Meath GAA

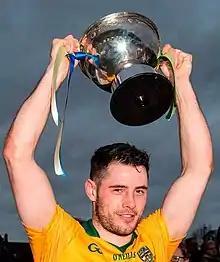
Meath captain Donal Keogan lifts the O'Byrne Cup in 2016

A new team was formed for 1995. This team included many new stars like Trevor Giles and Graham Geraghty. However, these younger players were largely inexperienced for championship football and came up short against a Dublin team determined to win the Championship outright. The resultant 10-point drubbing left a strong impression on the younger Meath players of how much work was needed to win silverware. In 1996 Meath were not expected to be successful and many were surprised to see the team reach another Leinster final against Dublin. Leading 0-10 to 0-8 in the driving rain at the death, a ball was lobbed towards the Meath goal. Meath supporters were delighted to hear the referee blow his whistle for a free out for pushing by Dublin players as the ball was in the air. Meath were Leinster champions again. In beating a consistent Tyrone side in the semi-final, Sean Boylan managed to lead the same team that got nowhere in 1995 to an All-Ireland final in 1996. Meath came back from six points down to force a draw with Mayo in the 1996 All-Ireland Senior Football Championship final, forcing a replay. On 29 September 1996, with both sides having been reduced to 14 men following an infamous brawl early in the game, Meath again came from behind and defeated Mayo by 2-9 to 1-11 to claim their sixth All-Ireland. Captain Tommy Dowd, who was living in the Meath Gaeltacht, produced probably the longest victory speech ever given by a Leinster captain.